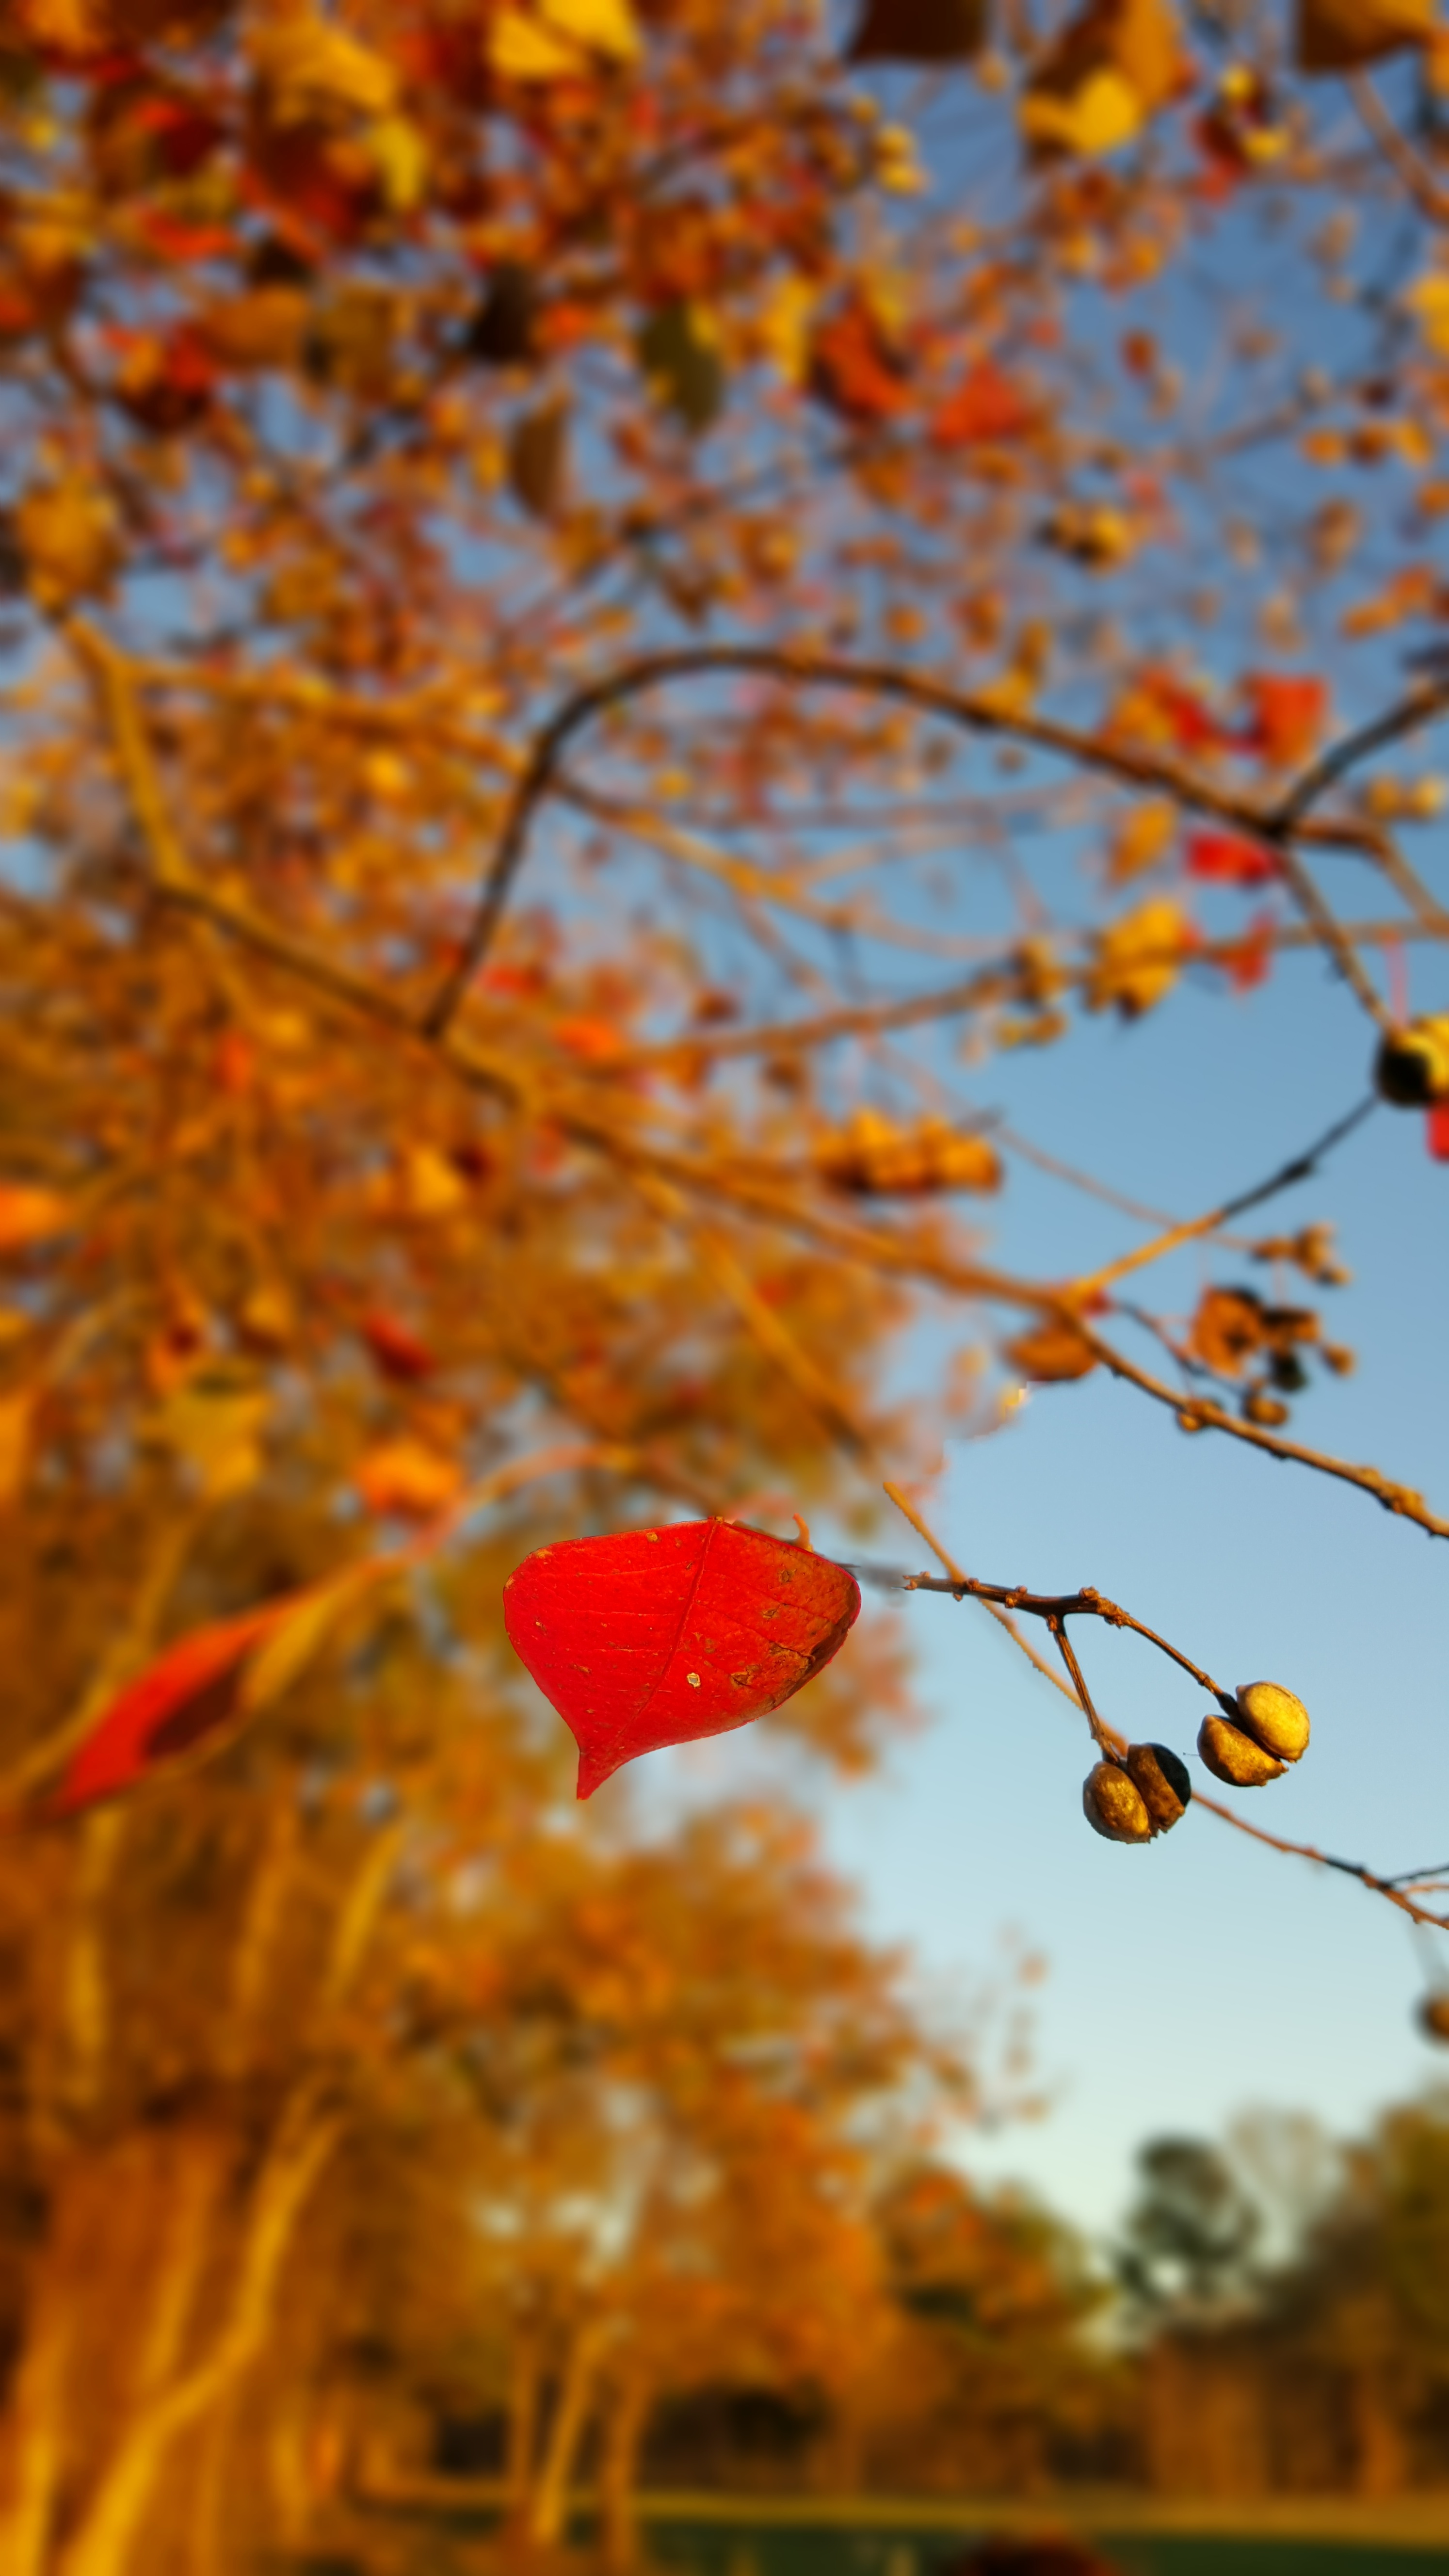
tree, nature, branch, plant, sunset, sunlight, morning, leaf, flower, reflection, autumn, botany, yellow, flora, season, woody plant